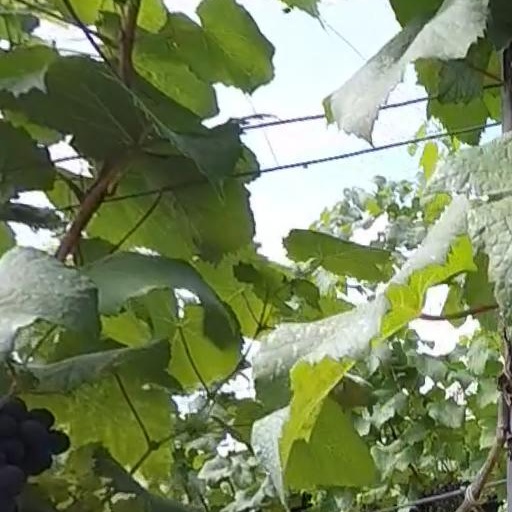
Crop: grape